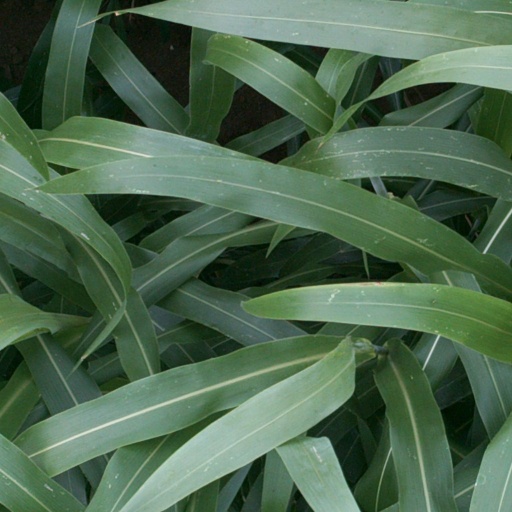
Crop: sorghum